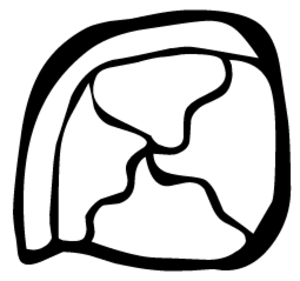
Le calendrier Tzolk'in est basé sur un cycle de 13 × 20 = 260 jours à caractère divinatoire et religieux du calendrier maya.